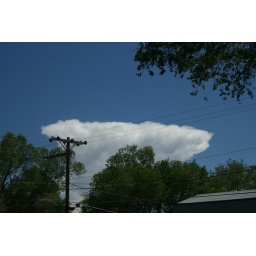
lone cloud in the blue of the summer sky.